Lippincott Mansion

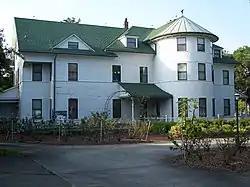

The Lippincott Mansion (also known as the Melrose Hall) is a historic site in Ormond Beach, Florida, United States. On February 21, 1985, it was added to the U.S. National Register of Historic Places.